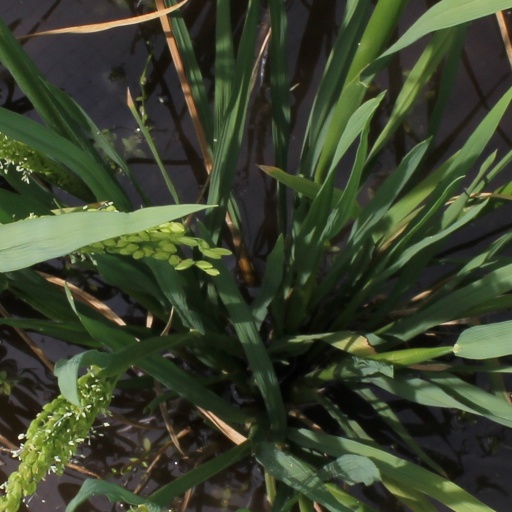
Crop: rice